Muhammad al-Rudani

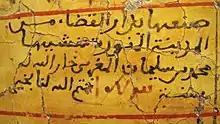
Authorship cartouche on al-Rudani's astrolabe

Muhammad al-Rudani (c. 1627 – 1683) was a Moroccan polymath who was active as an astronomer, grammarian, jurist, logician, mathematician and poet.